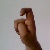
The image shows a hand gesture representing the letter 'X' in Indian Sign Language.